Inkubus

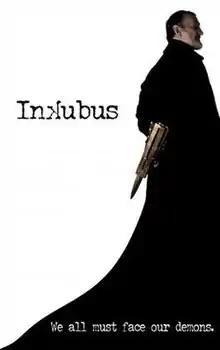

Inkubus is a 2011 horror film produced by the Woodhaven Production Company, written by Carl Dupré, and directed by Glenn Ciano. The film stars Robert Englund, William Forsythe, Joey Fatone, Jonathan Silverman, Dyan Kane, Mike Cerrone, Tom Denucci, and Michelle Ray Smith.